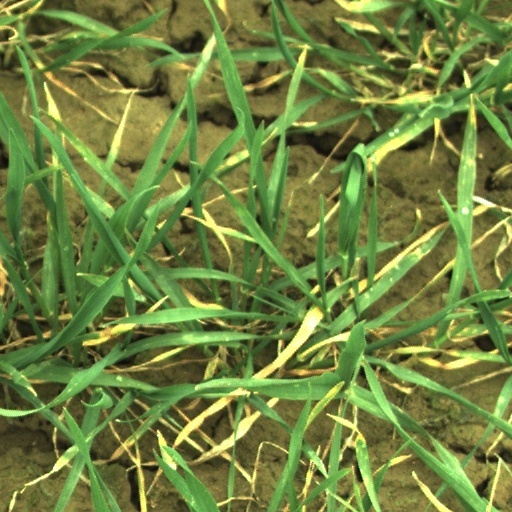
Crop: wheat